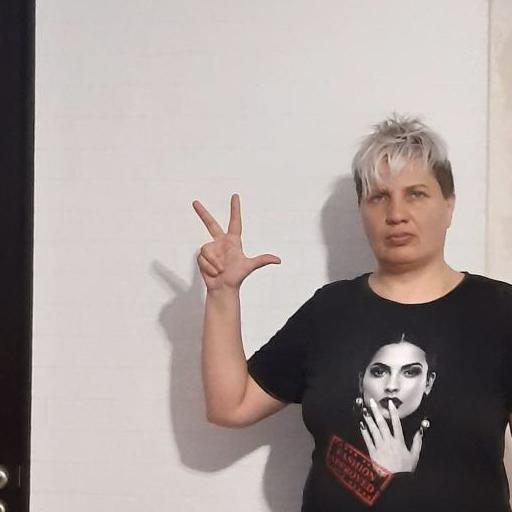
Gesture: three2